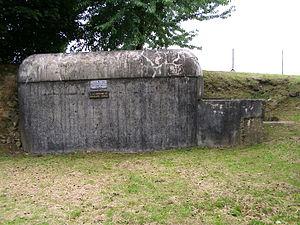
À la mémoire de Delalain Ernest.
Le secteur fortifié de Maubeuge est une partie de la ligne Maginot, située entre le secteur fortifié de l'Escaut et le secteur défensif des Ardennes.